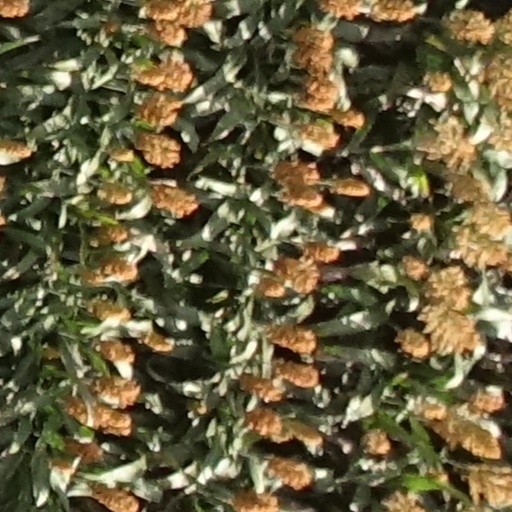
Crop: sorghum